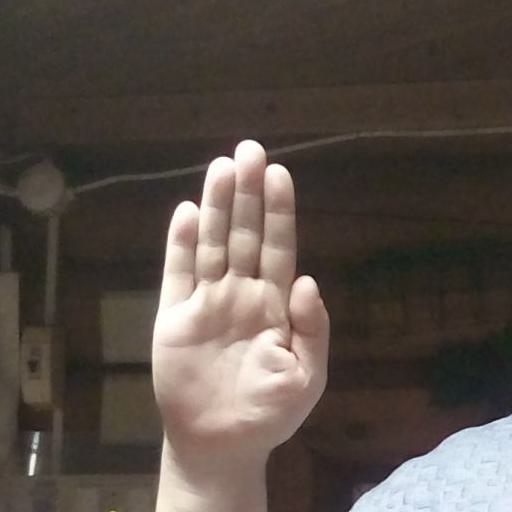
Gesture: stop